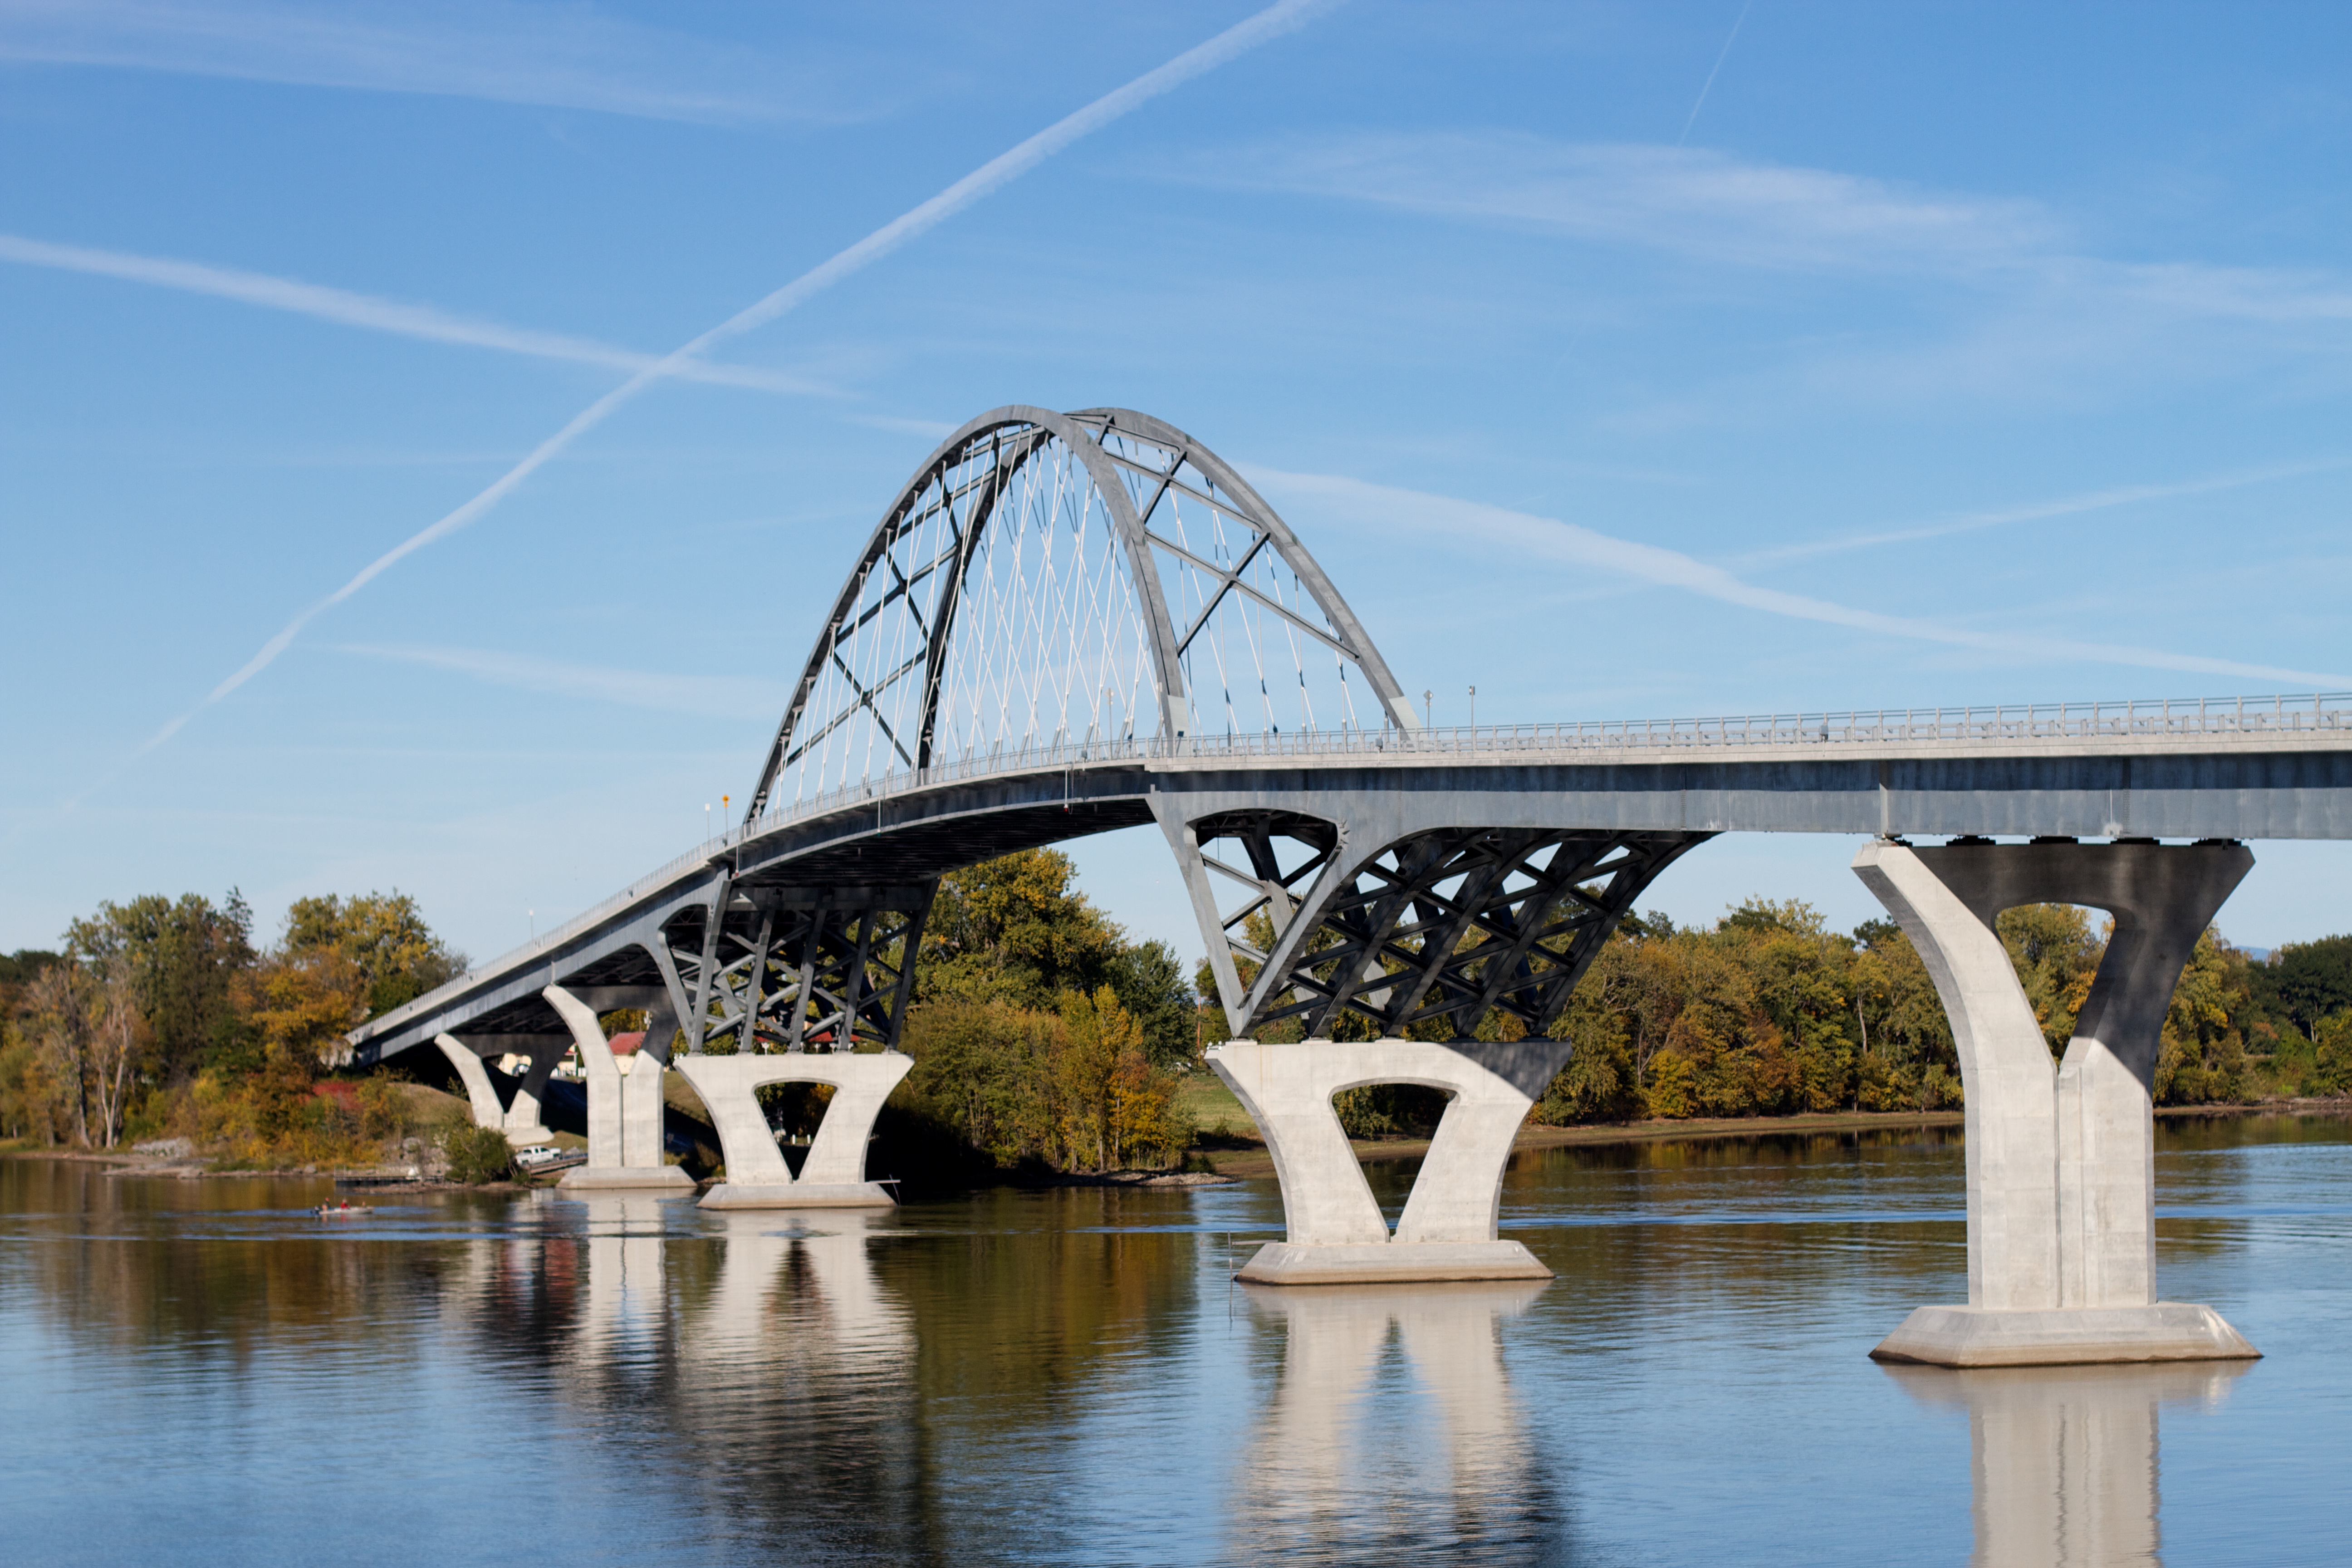
bridge, river, reflection, cable stayed bridge, arch bridge, truss bridge, nonbuilding structure